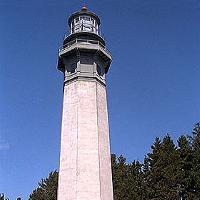
Weather: sun or clear